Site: brandenburg
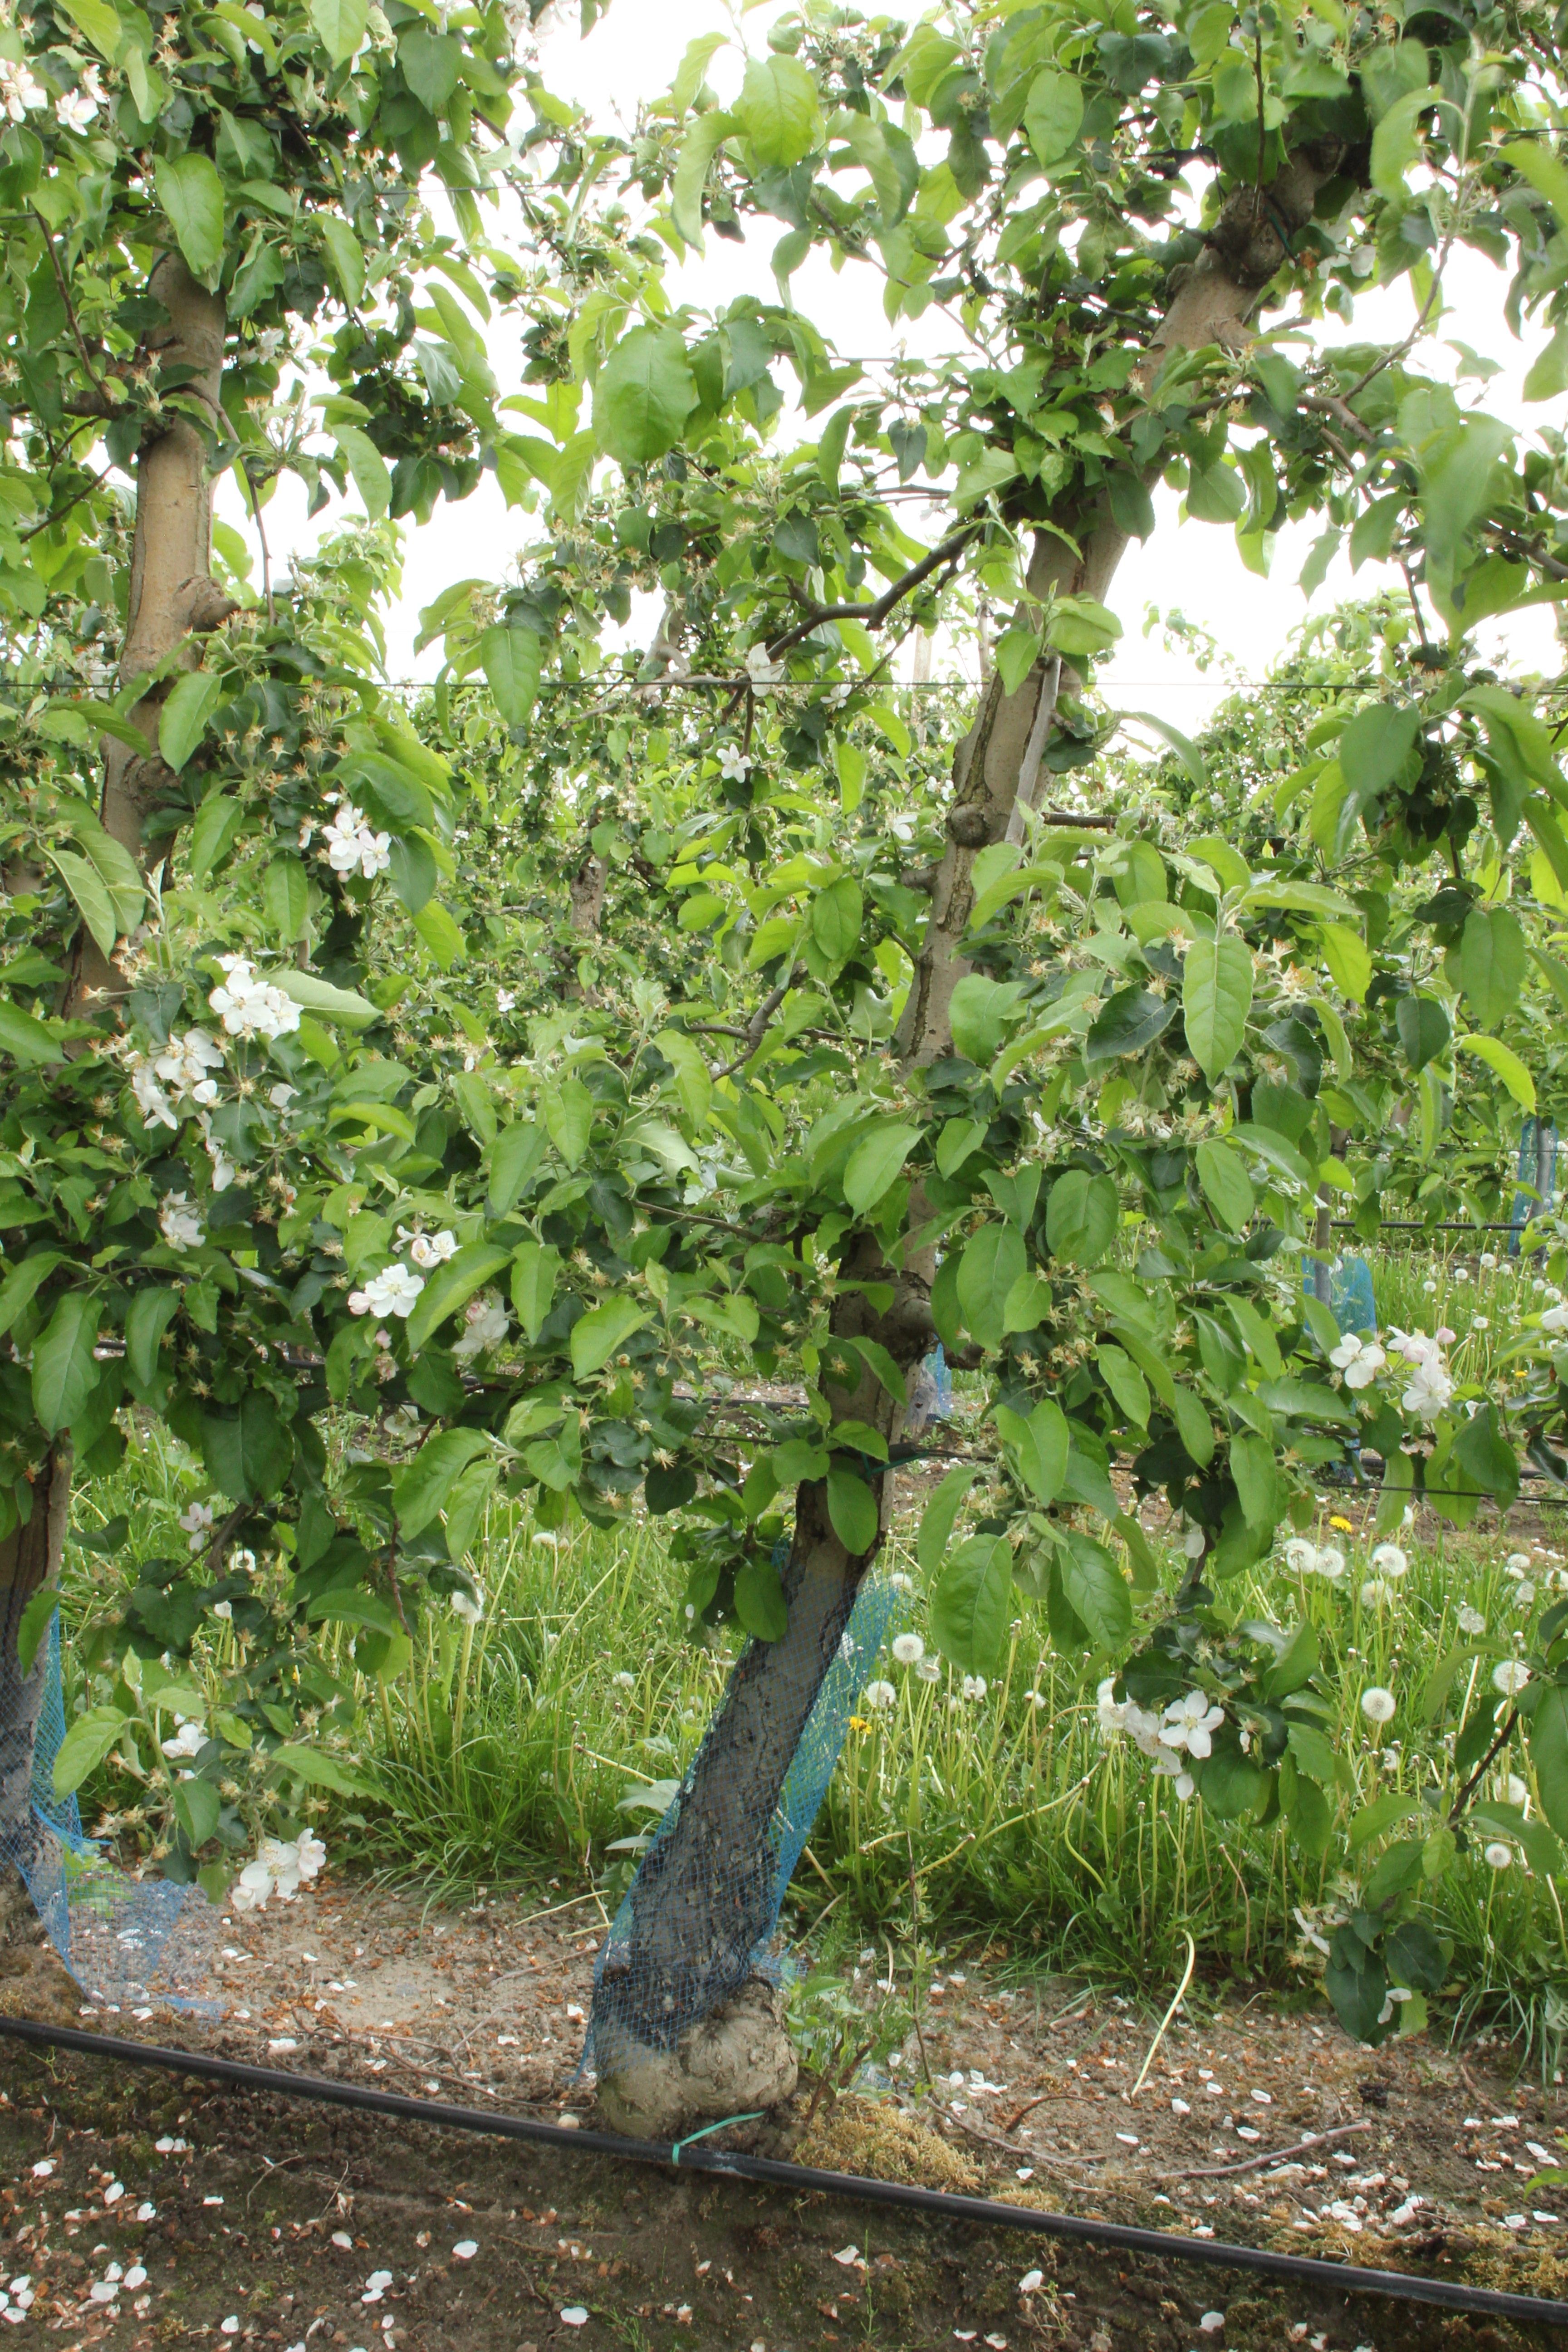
Growth stage (BBCH 67): Flowering